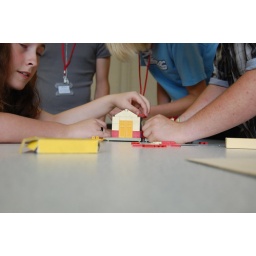
Teamwork in the Bayko house building task.